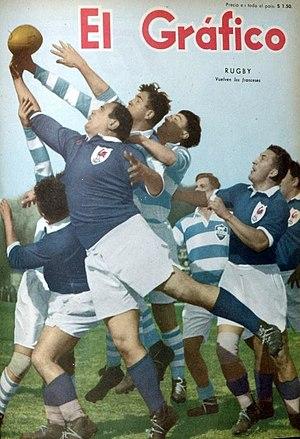
L'équipe de France de rugby à XV, aussi connue sous les noms de XV de France et des Bleus, est l’équipe qui représente la France dans les compétitions majeures de rugby à XV. Elle rassemble les meilleurs joueurs de France sous le patronage de l'U.S.F.S.A., puis de la Fédération française de rugby depuis 1919.